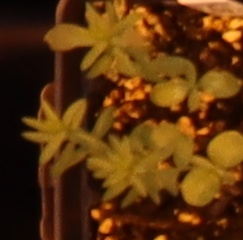
Label: Flax